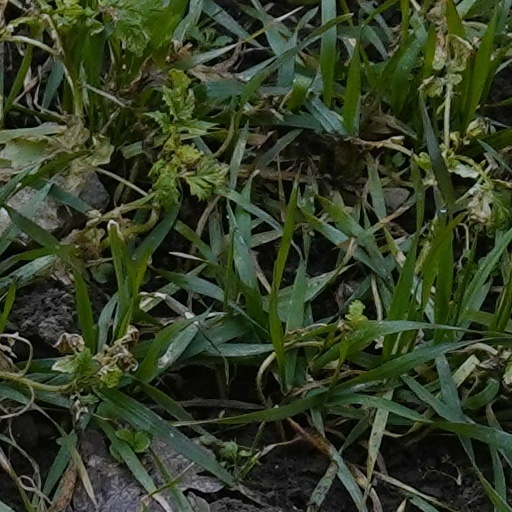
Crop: wheat